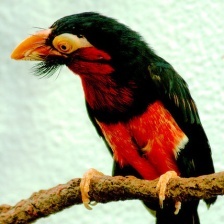
Species: BEARDED BARBET
Scientific name: LYBIUS DUBIUS